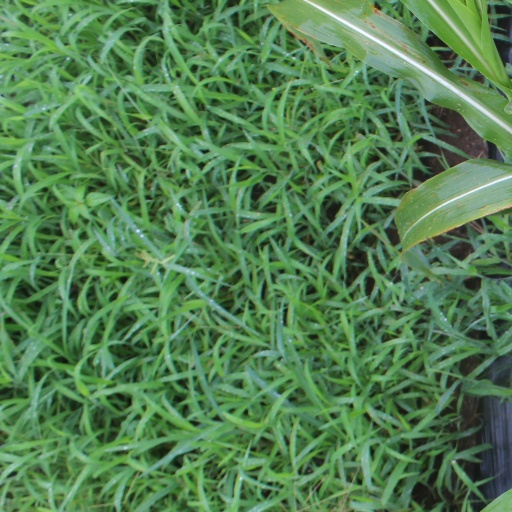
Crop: sorghum